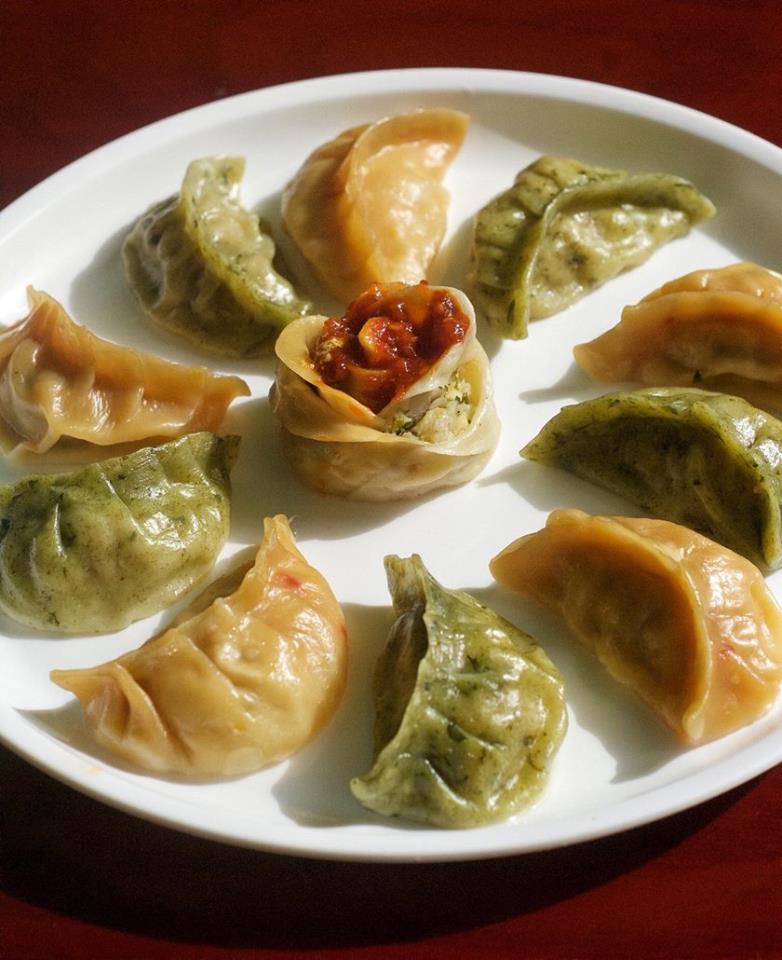
Dish: momos